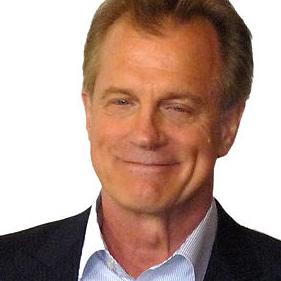
Age: 62